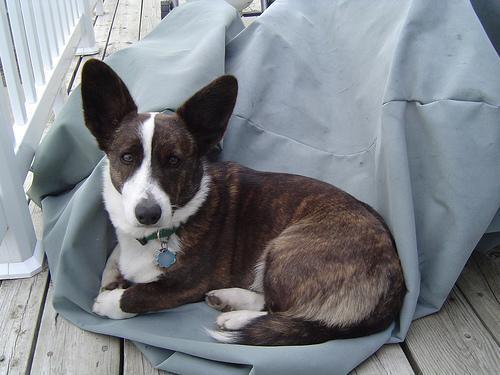
Cardigan